Matt Cameron

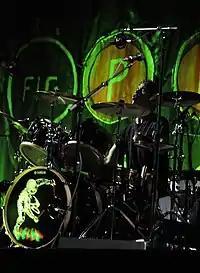
Cameron with Pearl Jam in 2009

Almost a year after Soundgarden's break-up, in summer 1998, Cameron was invited by rock-colleagues Pearl Jam to drum on its U.S. Yield Tour after the band's drummer Jack Irons left due to the touring scheduling conflicting with his health issues and a desire to spend more time with his family. Cameron had worked with members of the band before on the Temple of the Dog project and had helped them record some early instrumental demos in 1990. Cameron said, "I got a phone call out of the blue, from Mr. Ed Ved, Stoney and Kelly (Curtis, Pearl Jam's manager). I was ambushed. It was really short notice. He called and said 'hey what are you doing this summer?'" Guitarist Mike McCready said, "We knew him from being around the same scene and seeing him on tour. It had a lot to do with it. We knew he was a normal cat too, a normal guy." Cameron learned over 80 songs in two weeks. He was hired on an initially temporary basis, but soon, during the tour, he was invited to become a full-time member. Cameron stated, "The guys made me feel real welcome and it wasn't a struggle to get it musically, but my style was a little bit different, I think, than what they were used to. And they've been through so many different drummers, I don't even know if they knew what they wanted. So, I just kind of played the way I played and then eventually we kind of figured out what worked best for the band."